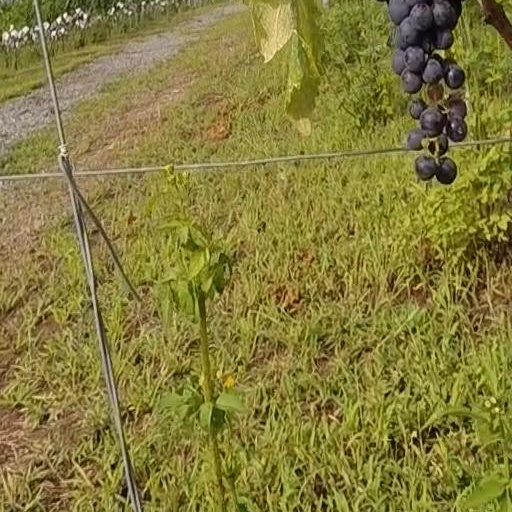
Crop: grape